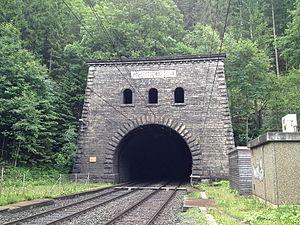
Le présent article recense les tunnels les plus longs au monde en service mais exclut les tunnels de métro et les tunnels canaux. Le plus long tunnel destiné au transport de personnes au monde est la Ligne 3 du métro de Canton.
Le BLS SA est une entreprise ferroviaire suisse, de statut privé qui exploite le deuxième réseau ferroviaire suisse après celui des CFF. La société est issue en 2006 de la fusion du Chemin de fer du Lötschberg et des Transports régionaux du Mittelland, dans le but de renforcer la compétitivité des deux entreprises ferroviaires dans le trafic marchandises transalpin, ainsi que dans le trafic régional voyageurs. La nouvelle société emploie quelque 3 000 collaborateurs.
Le tunnel du Lötschberg est un tunnel ferroviaire qui relie Kandersteg au nord à Goppenstein au sud. Il est situé sur la ligne de faîte entre Frutigen et Brigue. Long de 14,612 km, il permet le transport de voyageurs, d'automobiles et de marchandises. La mise en service officielle a eu lieu le 15 juillet 1913.